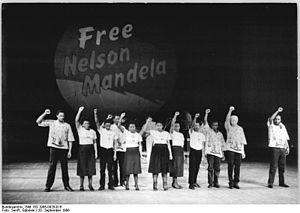
Nelson Rolihlahla Mandela, dont le nom du clan tribal est « Madiba », né le 18 juillet 1918 à Mvezo et mort le 5 décembre 2013 à Johannesburg, est un homme d'État sud-africain ; il a été l'un des dirigeants historiques de la lutte contre le système politique institutionnel de ségrégation raciale avant de devenir président de la République d'Afrique du Sud de 1994 à 1999, à la suite des premières élections nationales non ségrégationnistes de l'histoire du pays.